Marguerite Caetani

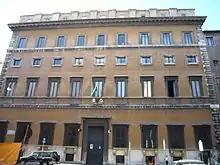
The Palazzo Mattei Caetani, on via Botteghe Oscure in Rome

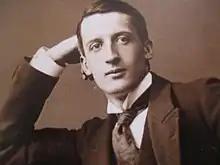
Her husband, Prince Roffredo Caetani

In Paris, the Caetanis frequented the artistic and literary world and were friends with Paul Valéry, Saint-John Perse, Valery Larbaud, Leon-Paul Fargue, and Adrienne Monnier. In 1924 Marguerite Caetani founded the literary journal "Commerce", which was published until 1932. With articles in three languages (French, Italian and English), "Commerce" published poets and writers already famous (such as James Joyce), but also younger artists, allowing them to make their works known.